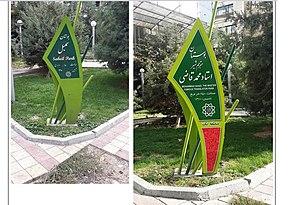
Mohammad Ghazi et mort le 14 janvier 1998 à Téhéran, était un traducteur iranien depuis le français. Il est surnommé « Père de la traduction en persan ».